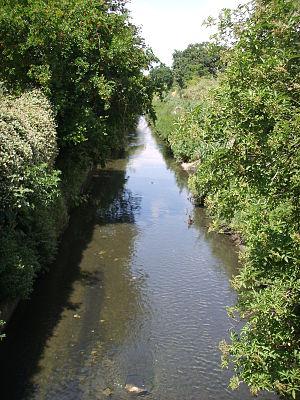
Le Mugnone est une petite rivière toscane, affluent de l'Arno sur sa rive droite.